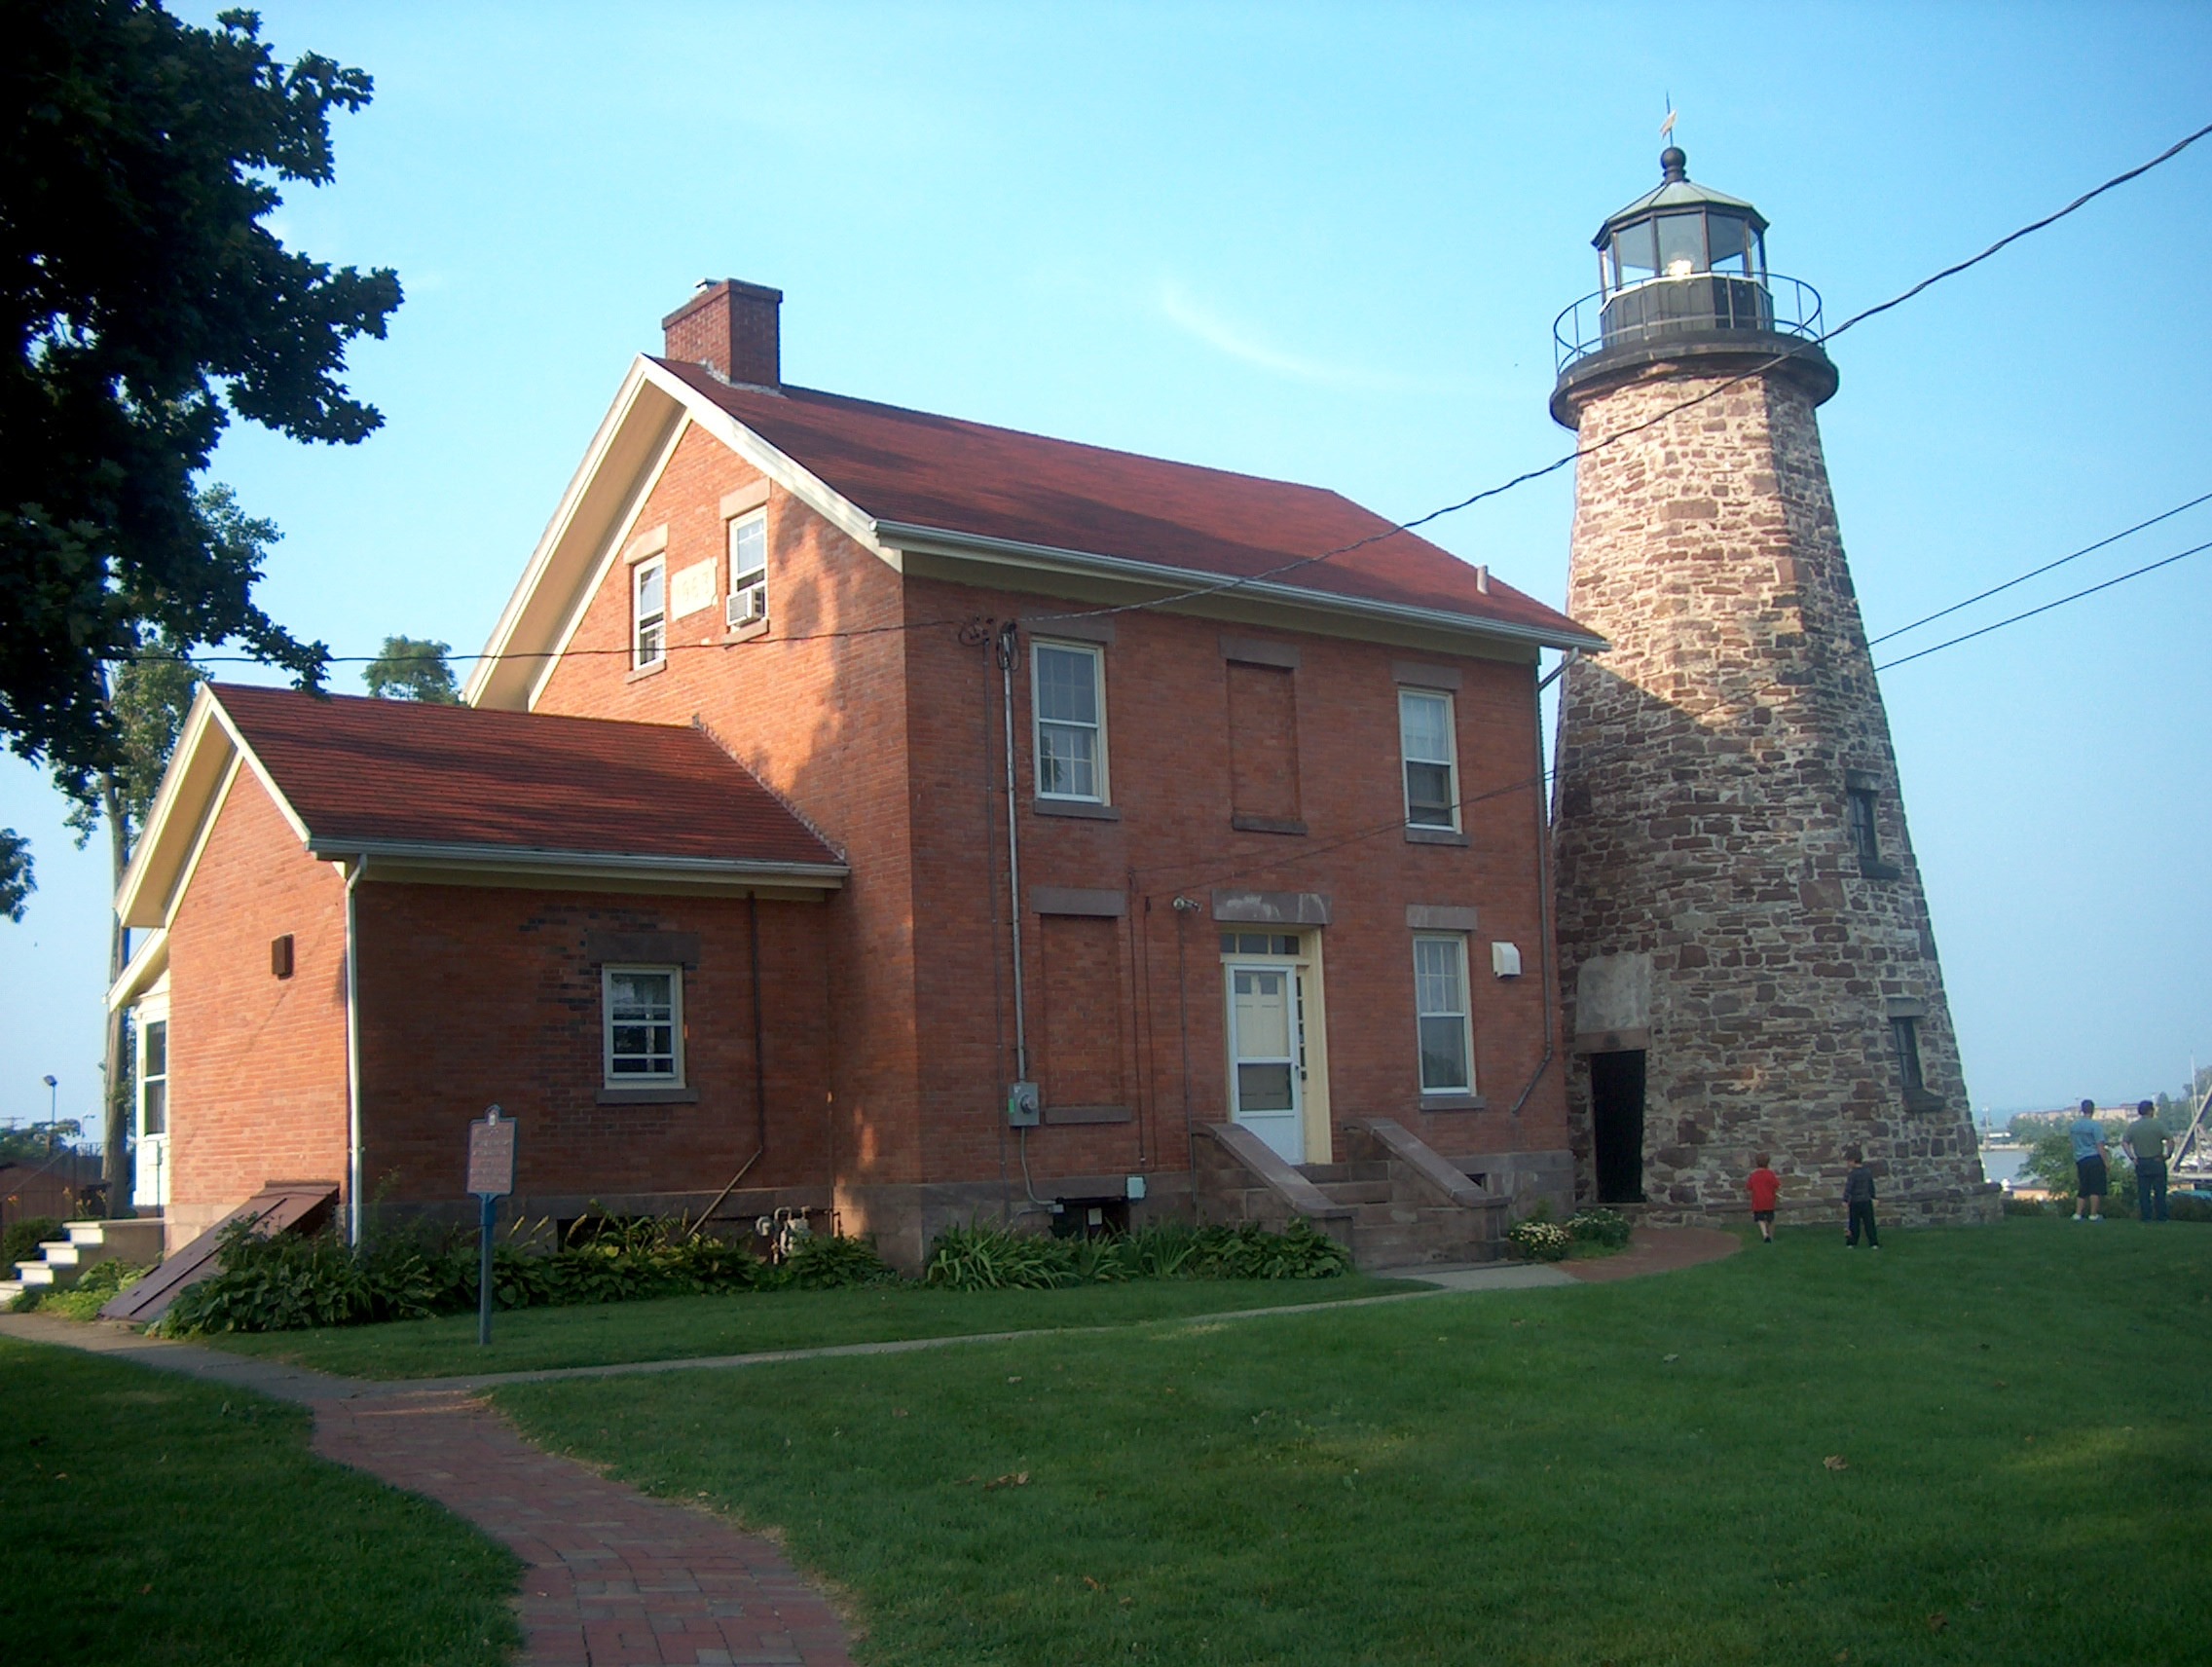
lighthouse, house, building, chateau, home, tower, cottage, property, church, chapel, estate, rural area, great lakes, lake erie, upper new york state